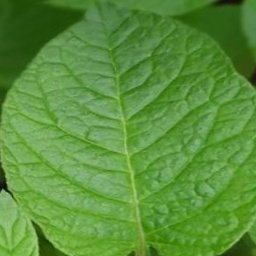
Etiqueta: Sana